Ernst Frederik Walterstorff

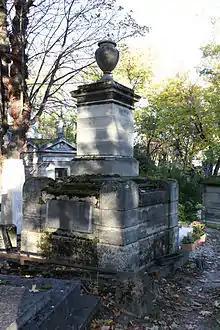
Walterstorff 's grave in Paris

Walterstorff was married to Sara Heyliger Cortwright (died 1839) on 31 May 1787 on Saint Croix, daughter of local planter Cornelius Kortright and Elizabeth Hendrichsen. They had one son, Christian Cortwright von Walterstorff (1790–1823).